List of valkyrie names

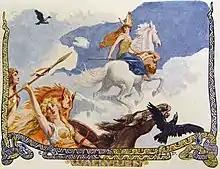
"Walkyrien" (1905) by Emil Doepler

In Norse mythology, a valkyrie (from Old Norse valkyrja "chooser of the fallen") is one of a host of female figures who decide who will die in battle. Selecting among half of those who die in battle (the other half go to the goddess Freyja's afterlife field Fólkvangr), the valkyries bring their chosen to the afterlife hall of the slain, Valhalla, ruled over by the god Odin. There, when the einherjar are not preparing for the events of Ragnarök, the valkyries bear them mead. Valkyries also appear as lovers of heroes and other mortals, where they are sometimes described as the daughters of royalty, sometimes accompanied by ravens, and sometimes connected to swans.